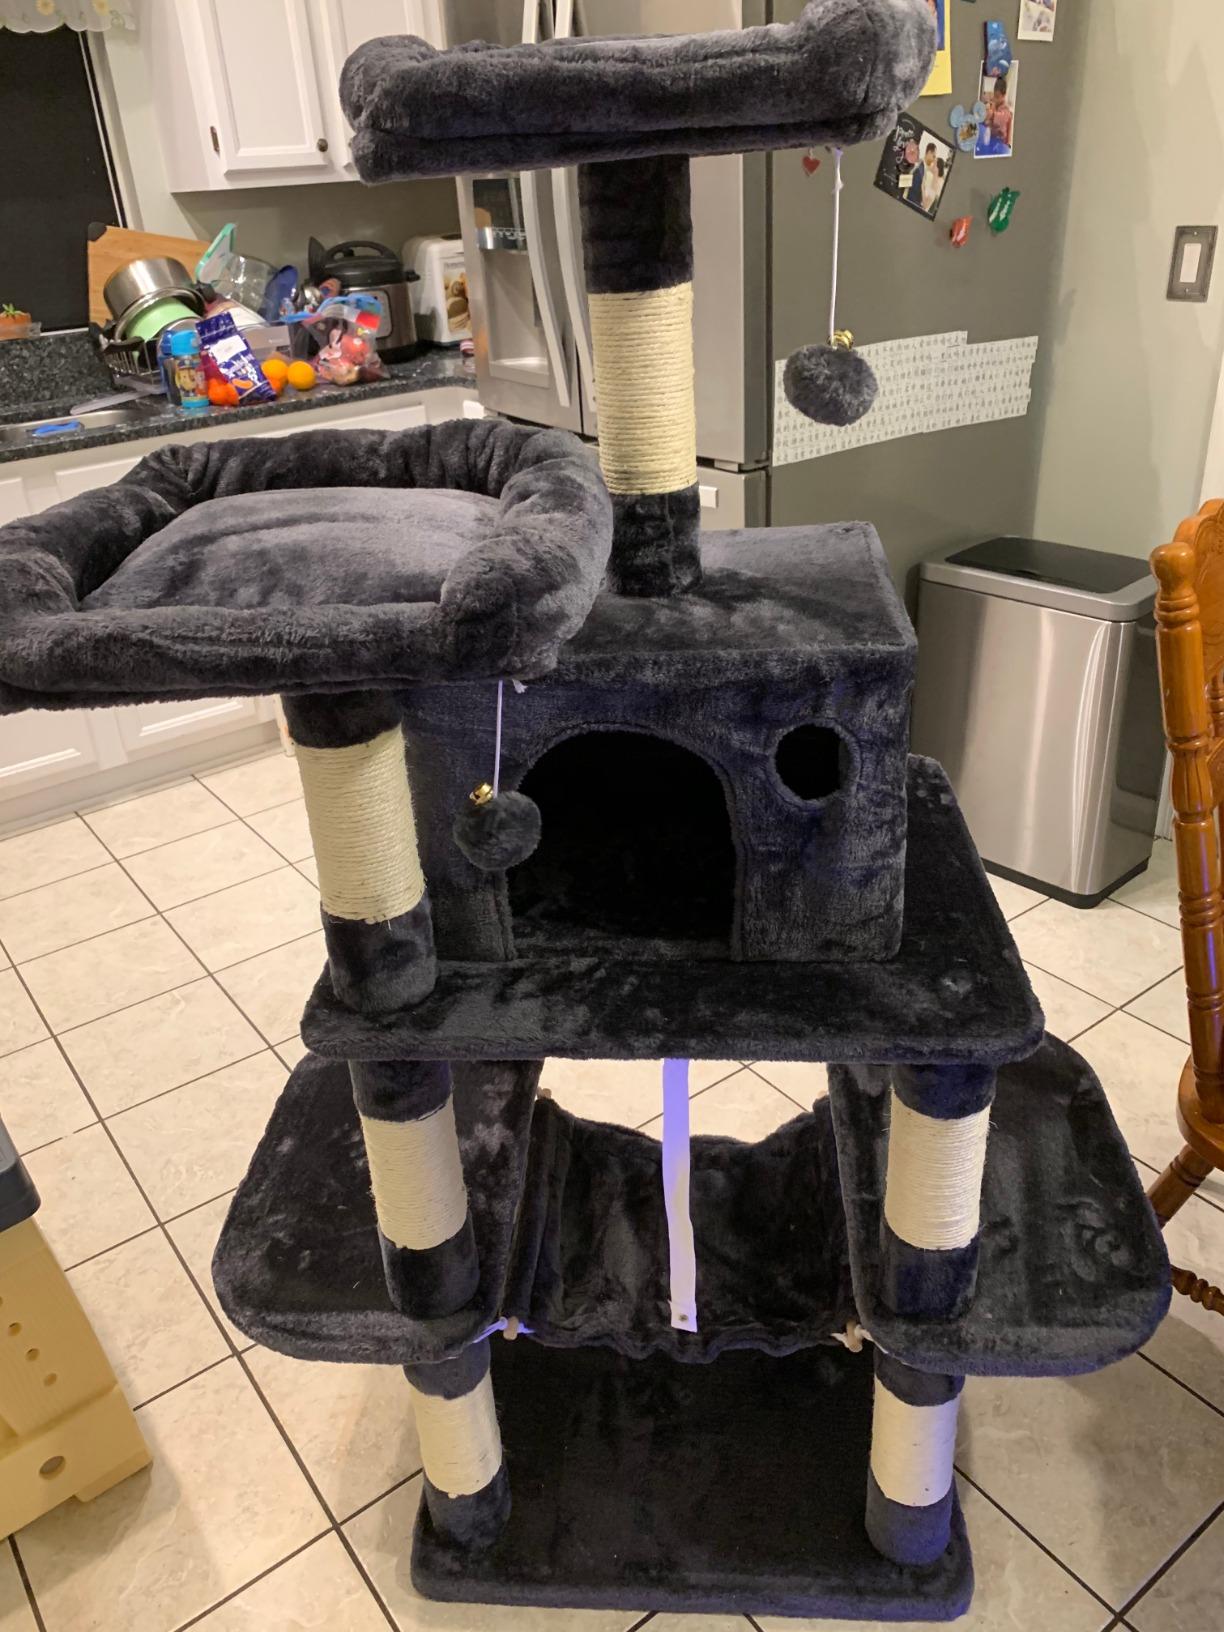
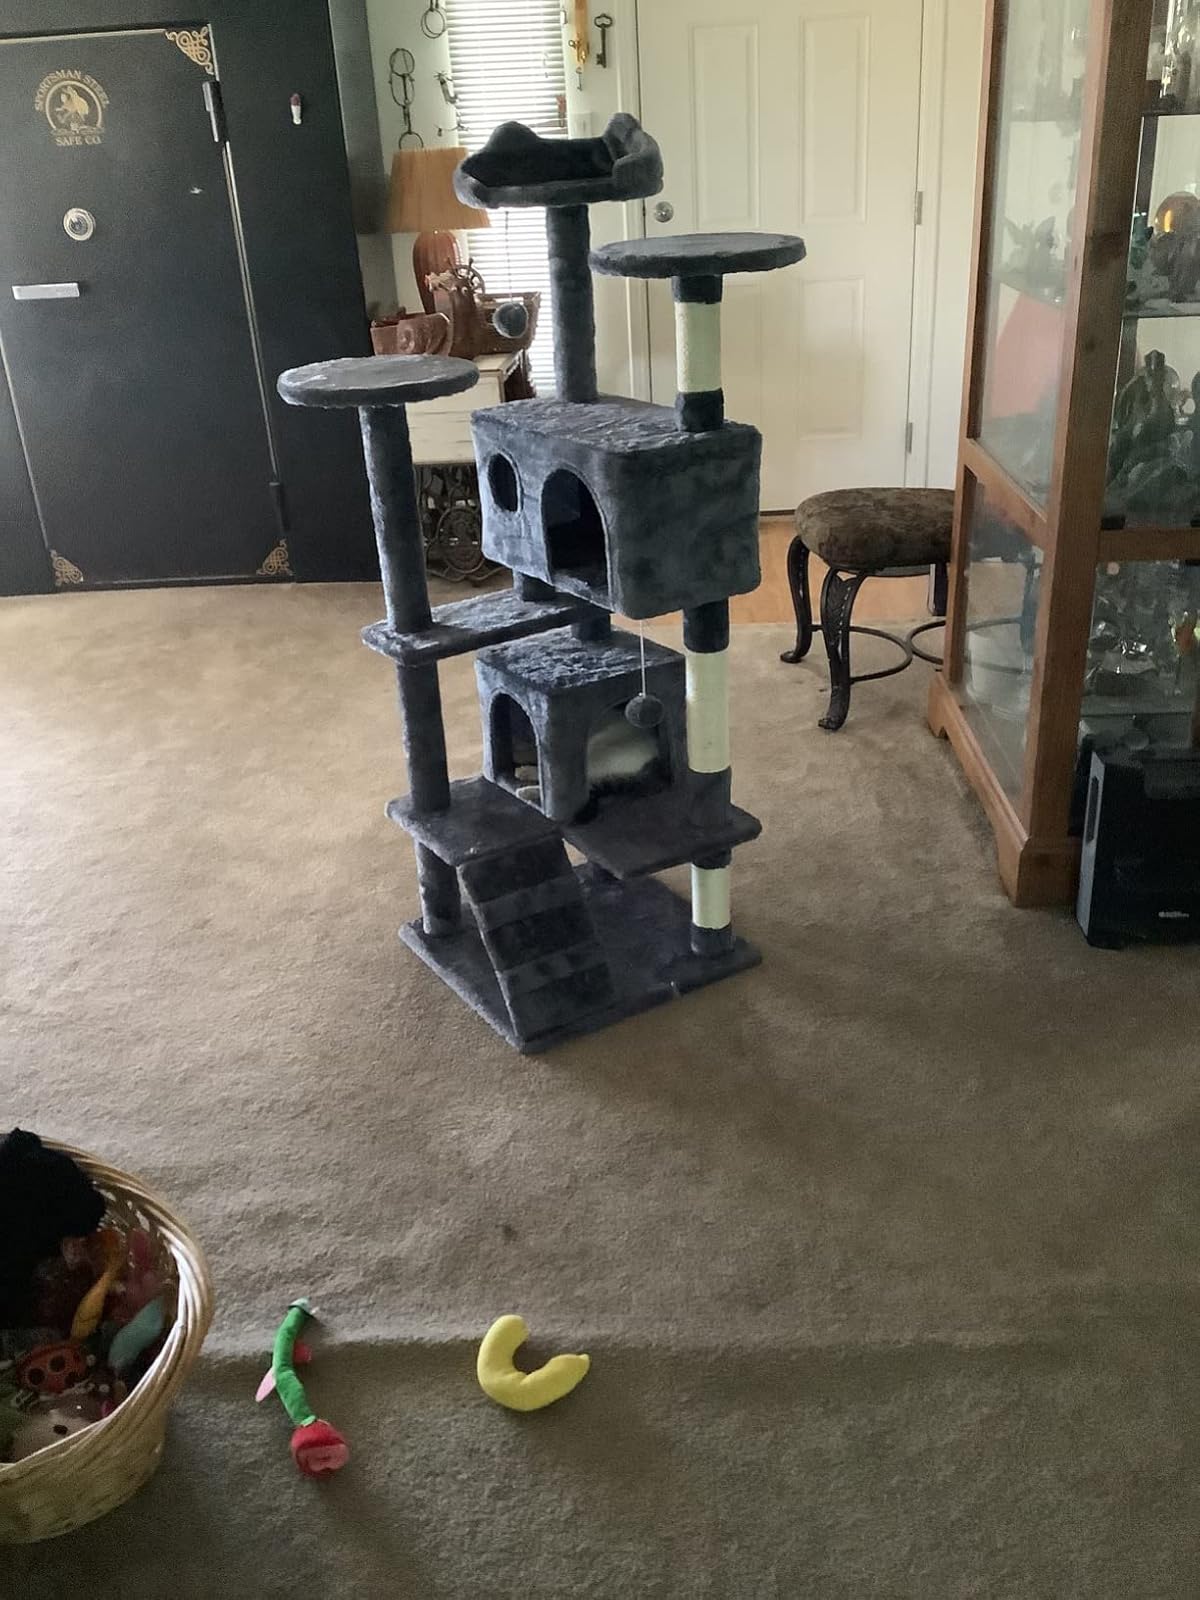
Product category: items_cat tree
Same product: no